Monument with Standing Beast

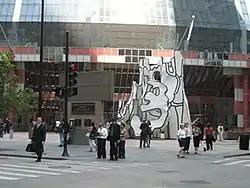
View facing northwest: James R. Thompson Center in the background

This is one of Dubuffet's three monumental sculpture commissions in the United States. It has been taken to represent a standing animal, a tree, a portal and an architectural form. The sculpture is based on Dubuffet's 1960 painting series "Hourloupe". The sculpture and the series of figural and landscape designs it is a part of reflects his thoughts of earliest monumental commission, for the One Chase Manhattan Plaza.